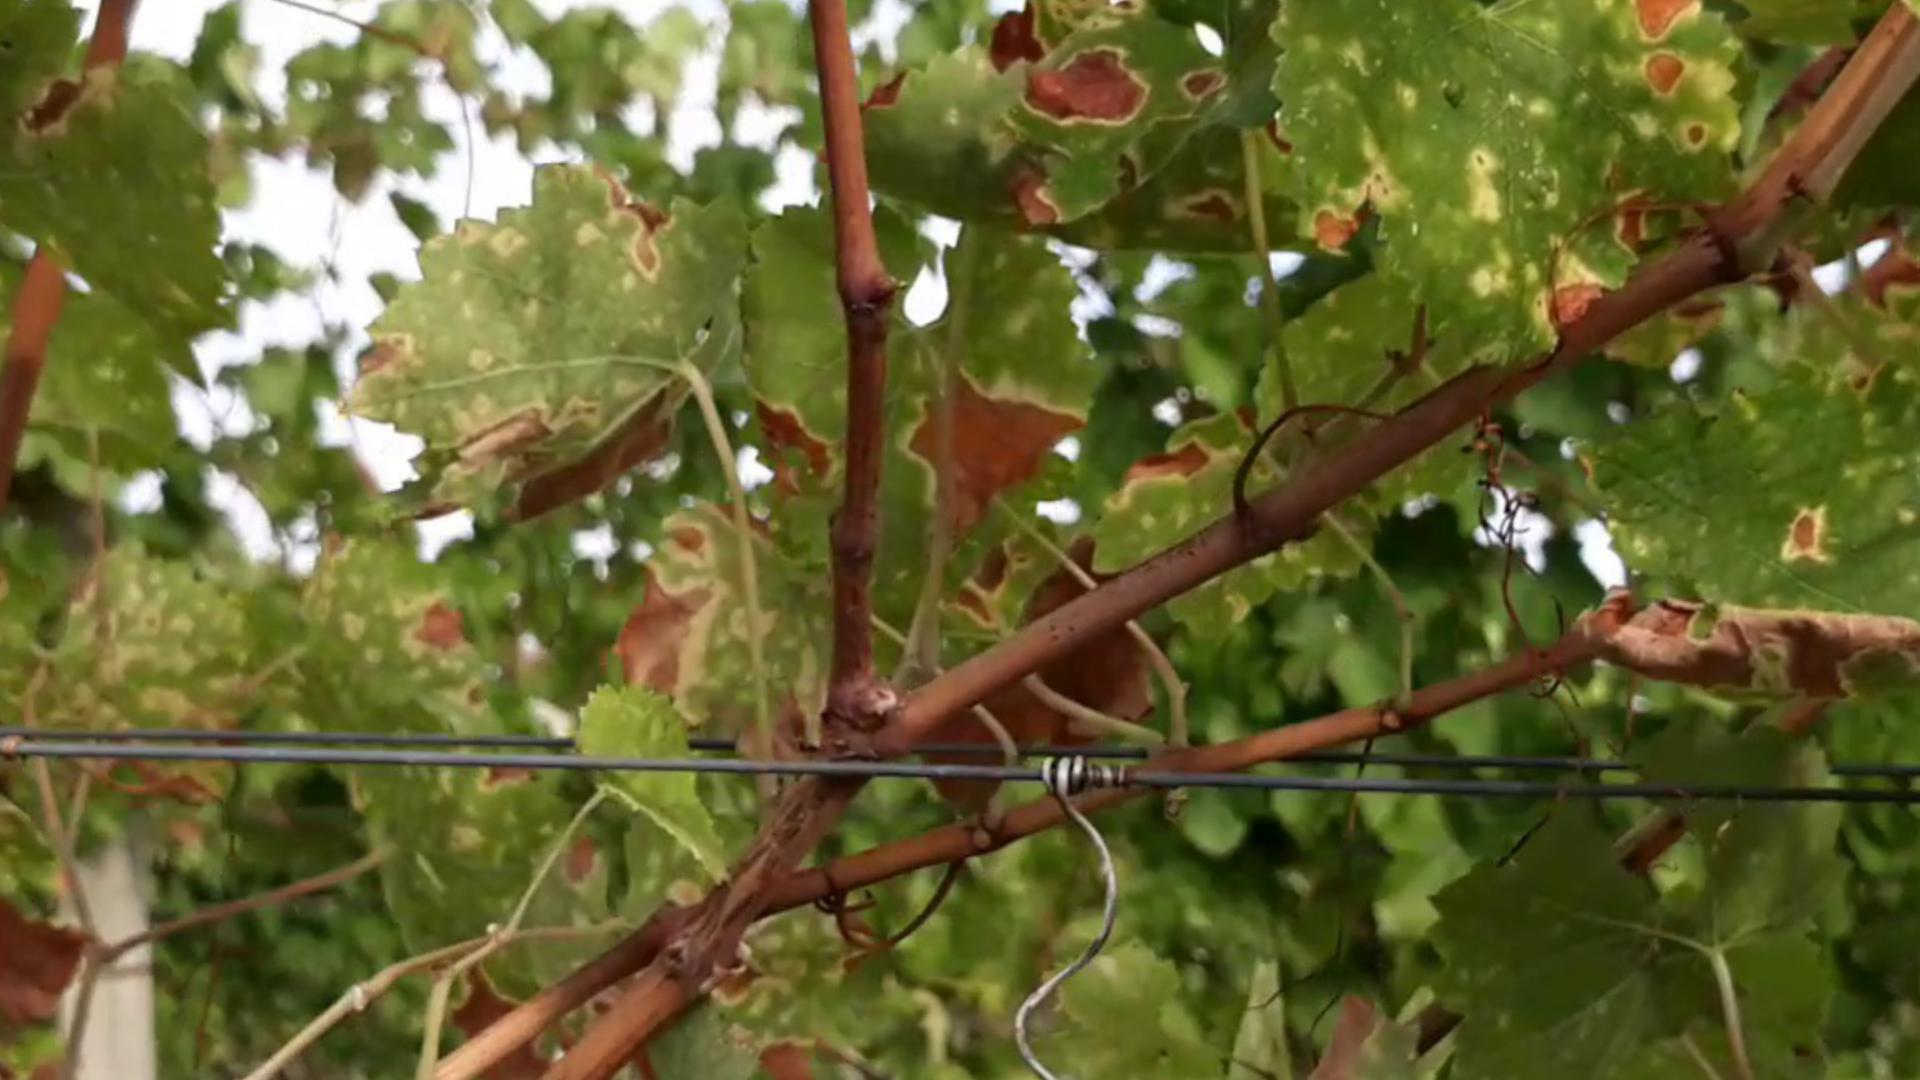
Label: esca